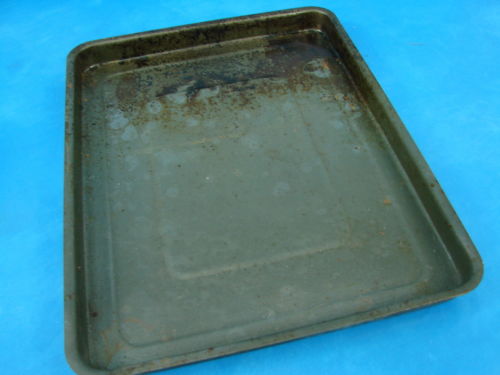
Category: toaster